Hårbølle

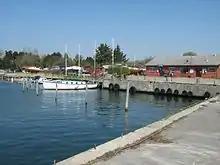
Hårbølle Havn (Hårbølle Harbour)

Hårbølle is a harbour village on the Danish island of Møn some 5 km (3 mi) south of Store Damme. It is located in the parish of Fanefjord in Vordingborg Municipality. Today it is a popular pleasure boat harbour and summer house resort.